Renato Augusto

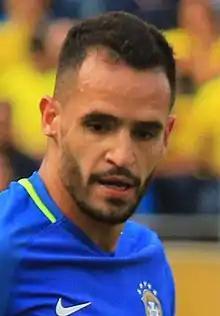
Augusto with Brazil in 2016

Renato Soares de Oliveira Augusto (born 8 February 1988) is a Brazilian professional footballer who last played as a midfielder for Campeonato Brasileiro Série A club Fluminense. From 2011 to 2018, he played for the Brazil national team, scoring six goals in thirty-two appearances.